Knockin' on Heaven's Door (1997 film)

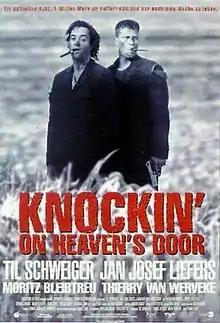
Theatrical release poster

Knockin' on Heaven's Door is a 1997 German crime tragicomedy film by Thomas Jahn, starring Til Schweiger, Moritz Bleibtreu, Jan Josef Liefers and Rutger Hauer. Its name derives from the Bob Dylan song which is also on the film's soundtrack. It was entered into the 20th Moscow International Film Festival where Schweiger won the Silver St. George for Best Actor.